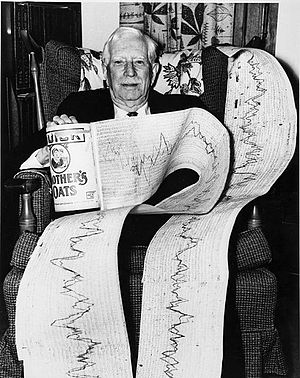
Charles Greeley Abbot / Liv og arbejde som direktør for Smithsonian
Abbot med en beholder fuld af udskrifter af solobservationer, 1968
Charles Greeley Abbot var amerikansk astrofysiker, der fra 1928 til 1944 var den femte direktør for Smithsonian Institution. Abbot avancerede i løbet af sin karriere fra at være leder af Smithsonian Astrophysical Observatory til først at blive stedfortrædende direktør og derefter direktør for Smithsonian Institution. Som astrofysiker undersøgte han solarkonstanten, og i sammenhæng med sit arbejde opfandt han solovnen, solfangeren samt anlæg til soldrevet destillation og udtog patent på andre opfindelser i relation til solenergi.